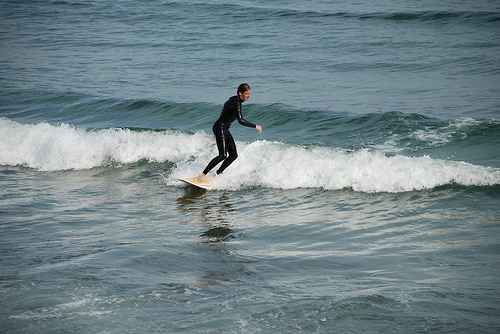
question: 海の上には何艘の船が浮かんでいますか？
answer: ０艘

question: 海の上にはどれくらいの人物がいますか？
answer: １人

question: 海の上に女性は何人いますか？
answer: ０人

question: 海の上に男性は何人いますか？
answer: １人

question: 海の上にいる男性が乗っている乗り物は何ですか？
answer: サーフボード

question: 海の上にいる男性は何をしているところですか？
answer: サーフィン

question: 海の上にいる男性が着ている服はどういった色をしていますか？
answer: 黒色

question: 男性が乗っているサーフボードはどんな色をしていますか？
answer: 白色